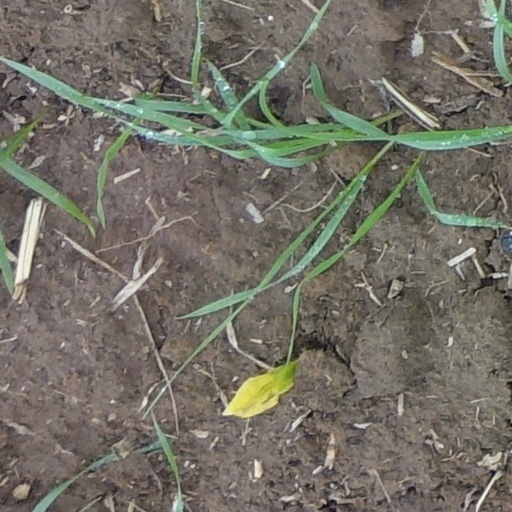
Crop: wheat